Eugénie D'Hannetaire

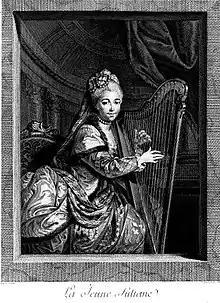
"Eugenie DHannetaire" by Juste Chevillet

Marie-Louis-Philippine-Eugénie Servandoni (6 January 1746, Brussels - 22 February 1816, Paris), stage name Eugénie D'Hannetaire, was a French actress.